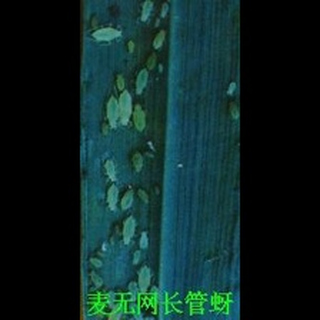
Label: wheat_aphid